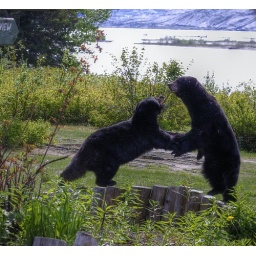
Taku Lake Lodge, 2 female black bears fighting over a cub